JR Davidson

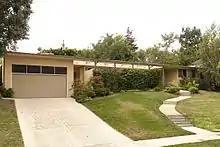
Case Study House No. 1

In the announcement for the Case Study House Program, Arts & Architecture magazine recognized Davidson's work as the first modern designs for stores, restaurants, offices, and single and multiple residential units in Los Angeles and Chicago. Davidson designed Case Study Houses #1, #2, #11, and #15. House #11 in West Los Angeles was the first to be built and the first to be demolished. House #1 is located at 10152 Toluca Lake Avenue in the Los Angeles neighborhood of Toluca Lake. The only other house besides the Toluca Lake house that is still extant is Case Study House #15 located in La Canada Flintridge, California.